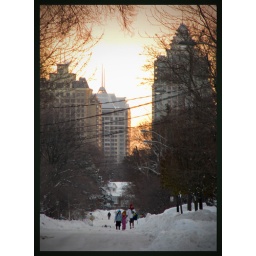
Taken Monday morning after the storm. I saw the sky and ran back in the house and grabbed my camera.